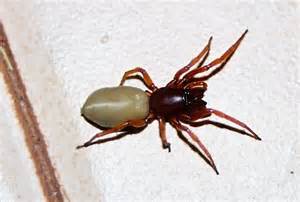
Label: ragno